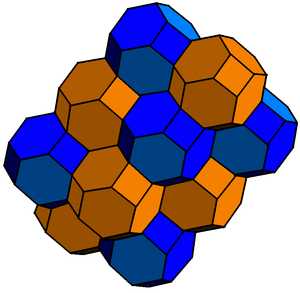
En géométrie, les polyèdres obliques infinis sont une définition étendue des polyèdres, créés par des faces polygonales régulières, et des figures de sommet non planaires.